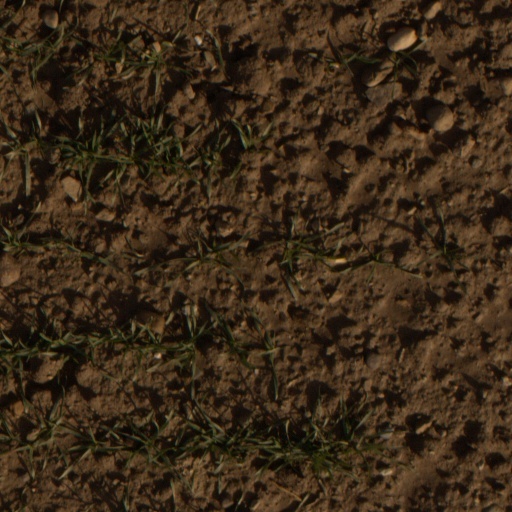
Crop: wheat